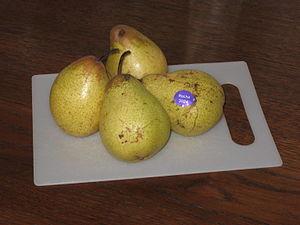
Quatre poires rocha avec une étiquette indiquant le code PLU 3024
Les codes price look-up ou codes PLU sont des numéros d'identification à 4 ou 5 chiffres pour les fruits et légumes.